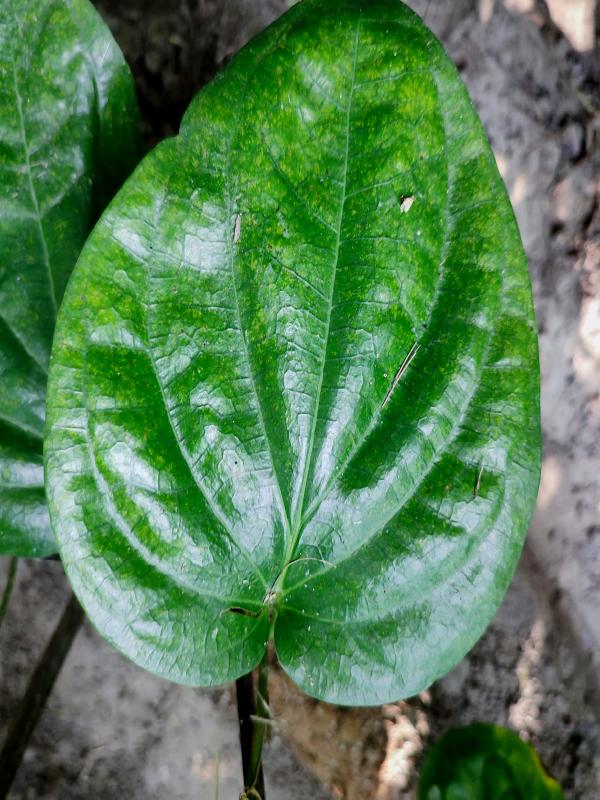
Label: Healthy_Leaf